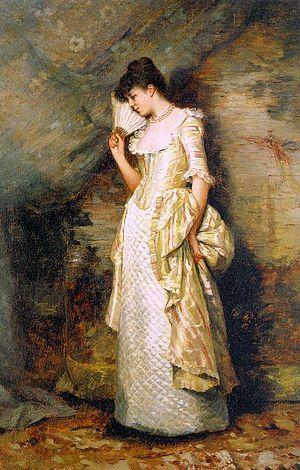
Hamilton Hamilton, né le 1ᵉʳ avril 1847 à Oxford en Angleterre et décédé le 4 janvier 1928 à Norwalk dans l'état du Connecticut, est un peintre et un graveur américain d'origine anglaise, spécialisé dans la peinture de paysage.